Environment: lab
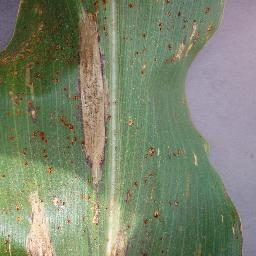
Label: northern_corn_leaf_blight